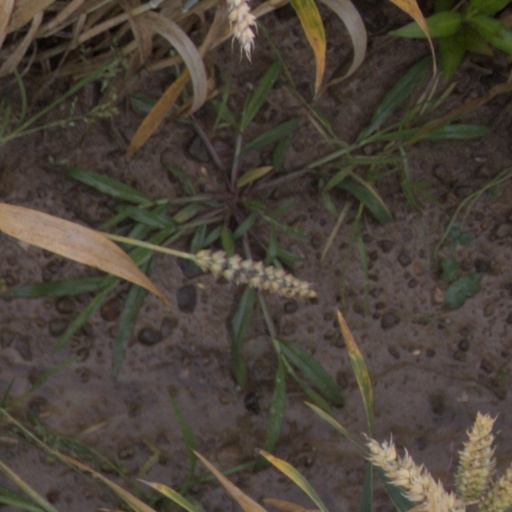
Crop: wheat